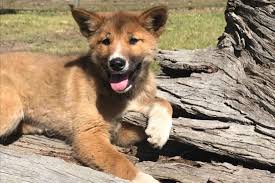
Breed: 217-n000079-dingo